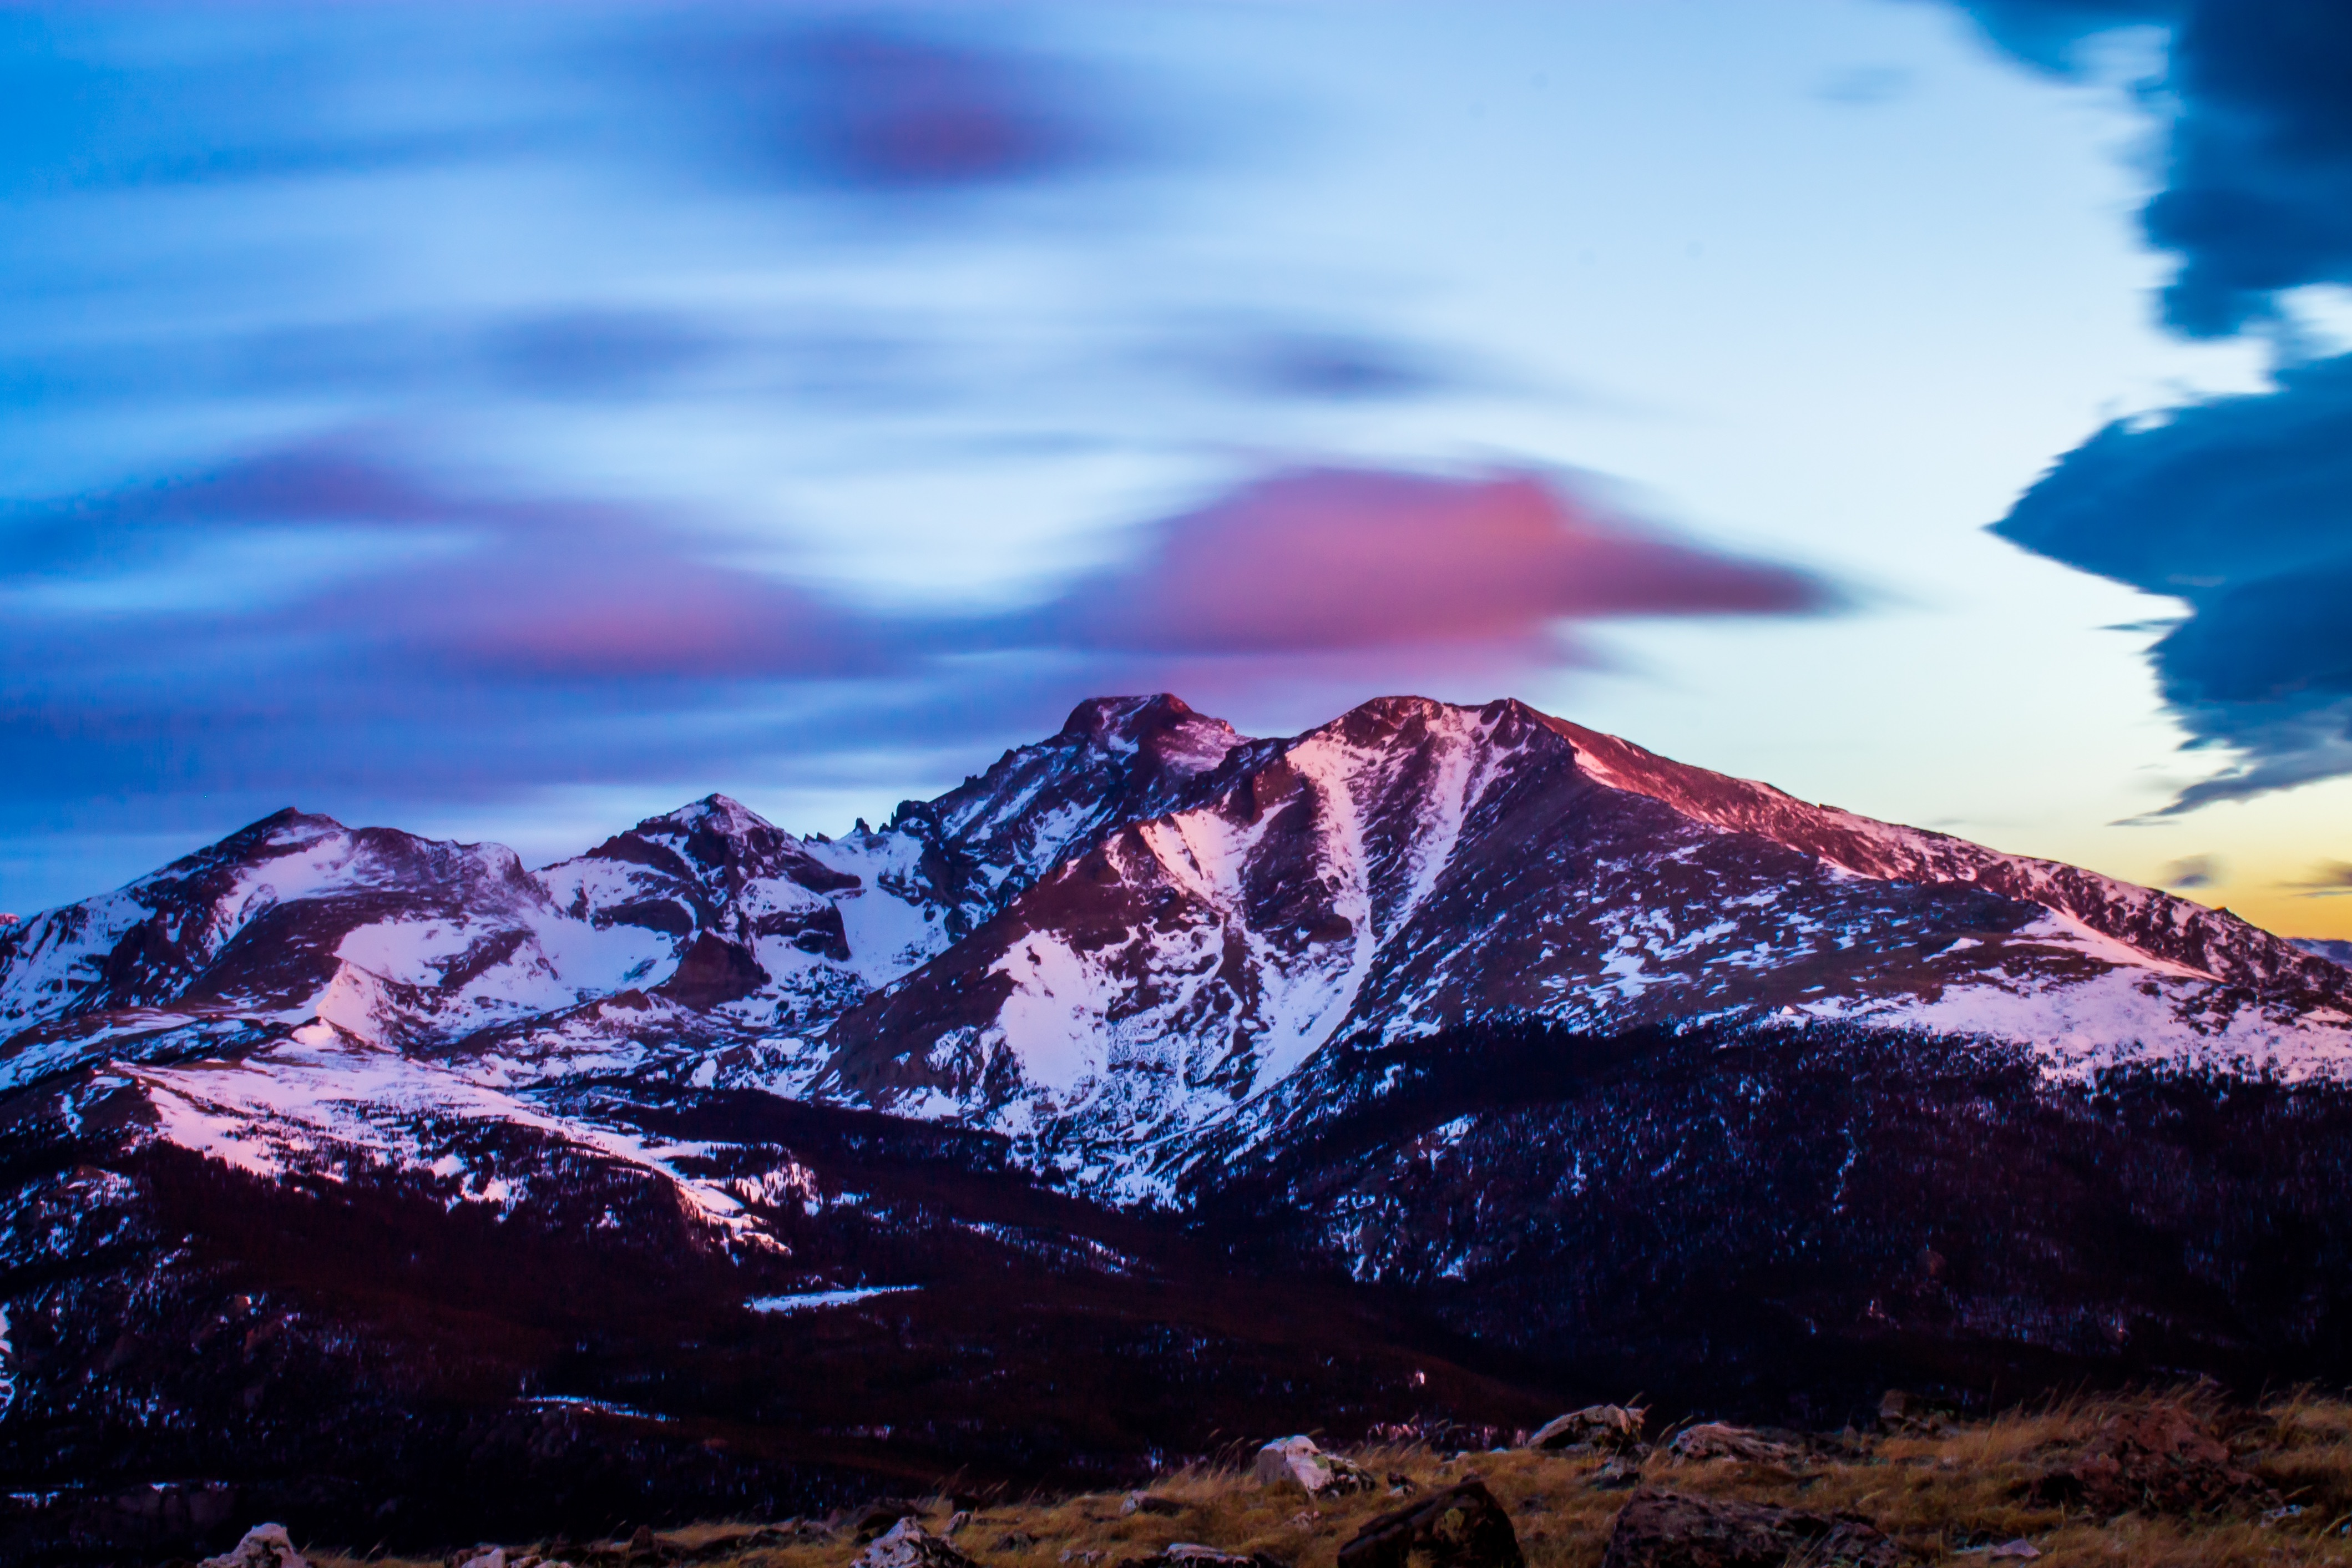
landscape, nature, wilderness, mountain, snow, cloud, sky, sunrise, dawn, mountain range, dusk, summit, plateau, landform, geographical feature, mountainous landforms